Jar burial

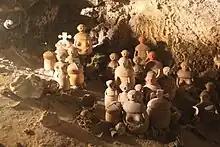
Diorama of the positions of Maitum cave burial jars from Mindanao, Philippines in the National Museum of the Philippines. Most of the jars containing human remains had anthropomorphic details, including arms, breasts, and a lid cover shaped like a human head

Types of jars and additional components vary between locations and cultures. Jars shapes can indicate the prestige or social level of the deceased; or it can simply be a commonplace jar. Funerary offerings are sometimes placed in or around the jars, revealing more information about the value people attributed to certain items.